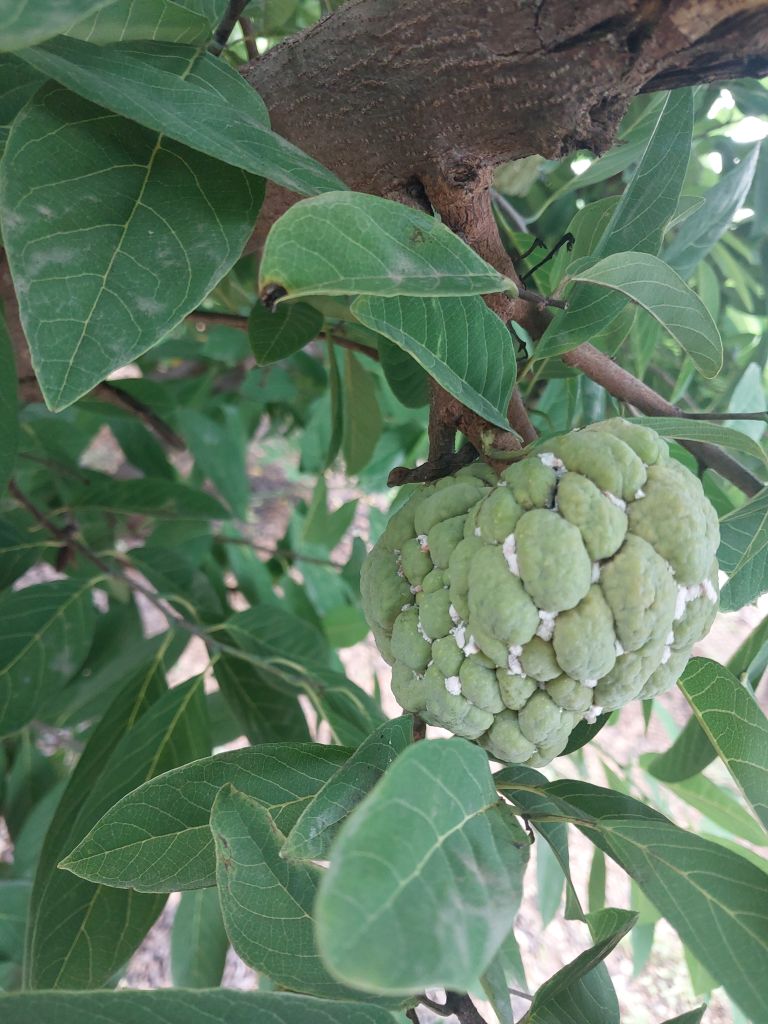
Disease label: Mealy Bug